MeToo movement in South Korea

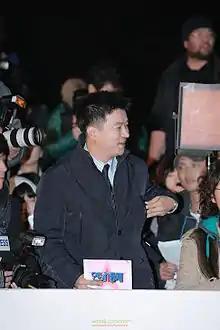
Kim Saeng Min

According to a report by SBS's "8 News" on February 26, 2018, sexually harassed and molested a writer Lee who came to ask for a wedding officiant. The victim said in an interview, "I was sexually harassed while trying to ask for a wedding officiant," and stroked my thigh like this, saying, "Welcome." "I thought you looked delicious from the first time I saw you," he revealed, shocking me.